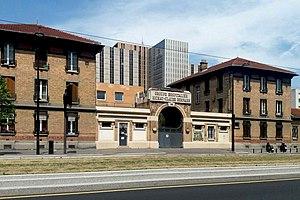
L'hôpital Bichat-Claude-Bernard (AP-HP) vue depuis le boulevard Ney
L'hôpital Bichat-Claude-Bernard est un centre hospitalier universitaire de l'Assistance publique - Hôpitaux de Paris situé au 46, rue Henri-Huchard dans le 18ᵉ arrondissement de Paris.